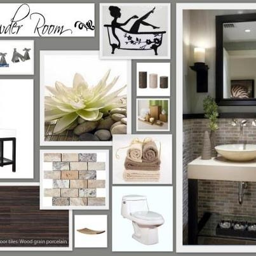
another idea for a powder room !